King's Counsel

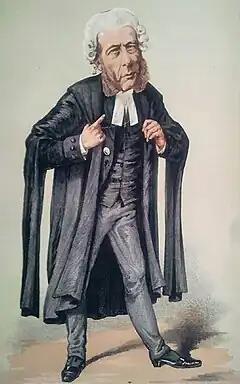
Caricature of Serjeant William Ballantine SL wearing court dress. The extremely small skullcap on the very top of the wig is a vestigal coif, worn only by serjeants-at-law. Caption reads "He resisted the temptation to cross-examine a Prince of the blood"; Vanity Fair, 5 March 1870

The attorney general, solicitor-general and king's serjeants were King's Counsel in Ordinary in the Kingdom of England. The first Queen's Counsel "Extraordinary" was Sir Francis Bacon, who was given a patent giving him precedence at the Bar in 1597, and formally styled King's Counsel in 1603. The right of precedence before the Court granted to Bacon became a hallmark of the early King's Counsel. True to their name, King's and Queen's Counsel initially were representatives of the Crown. The right of precedence and pre-audience bestowed upon them – a form of seniority that allowed them to address the court before others – allowed for the swift resolution of Crown litigation.